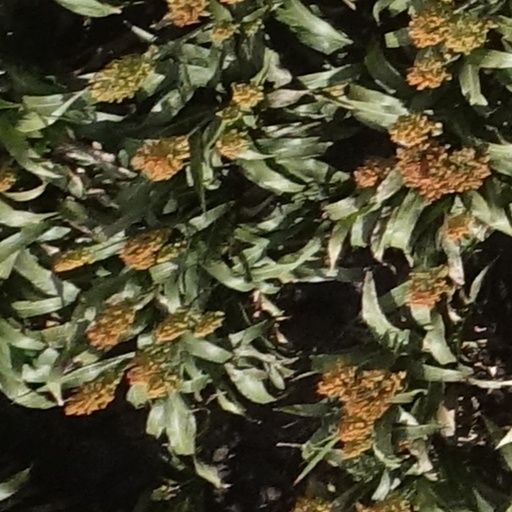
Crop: sorghum